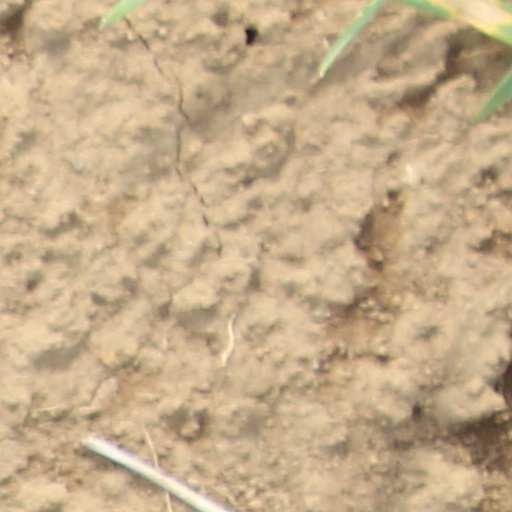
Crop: wheat